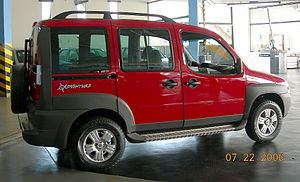
Fiat Doblò / Doblò (type 223, 2000−2010) / Doblò udenfor Europa / Sydamerika
Fiat Doblò Adventure (2003−2009)
Fiat Doblò er et leisure activity vehicle fra Fiat bygget siden sommeren 2000 af bilfabrikanten Tofaş i Bursa, Tyrkiet samt af Karsan. Bilen findes siden 2011 også som ladvogn. Varebilsudgaven Doblò Cargo blev i 2006 og 2011 valgt til Van of the Year.